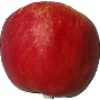
Label: Apple Red Yellow 1